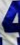
Number: 4